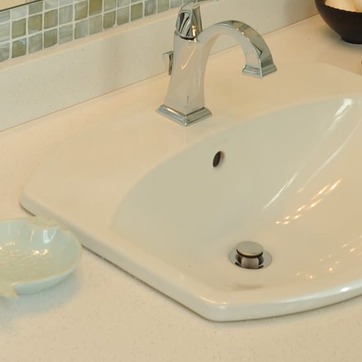
Material: ceramic